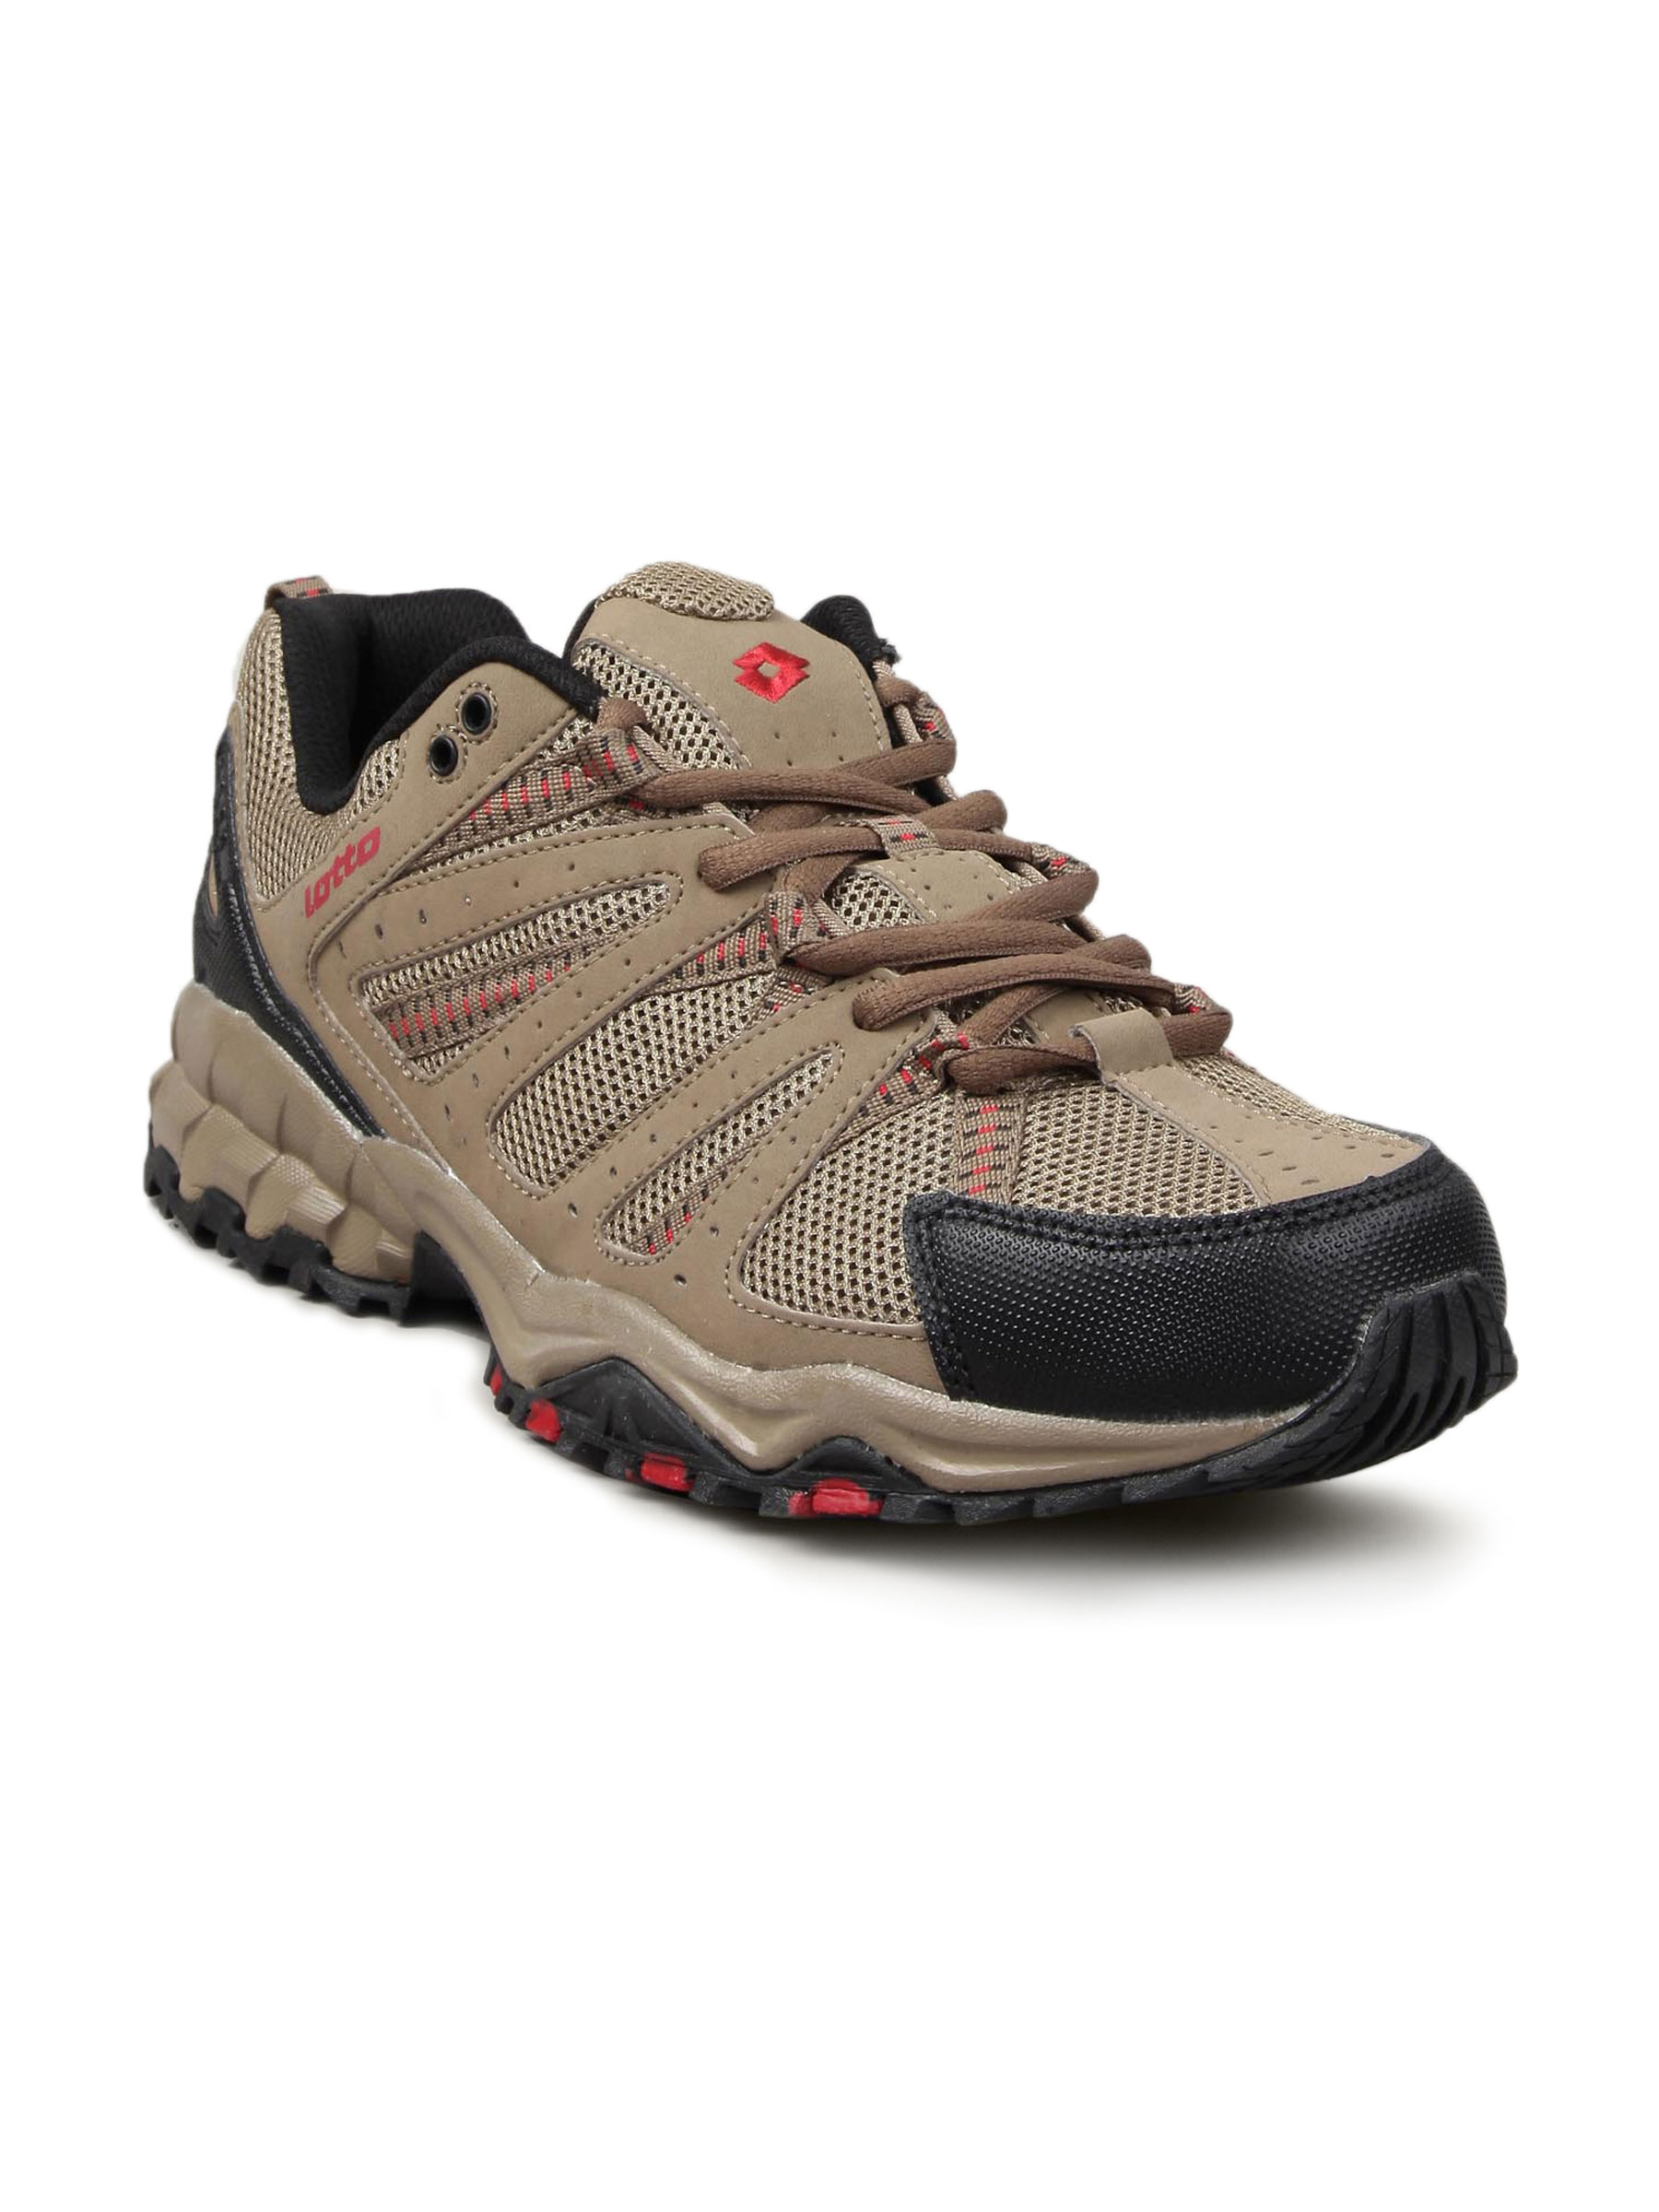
Lotto Men's Chamonix Brown Black Shoe
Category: Footwear / Shoes / Sports Shoes
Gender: Men
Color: Brown
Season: Summer 2011
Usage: Sports